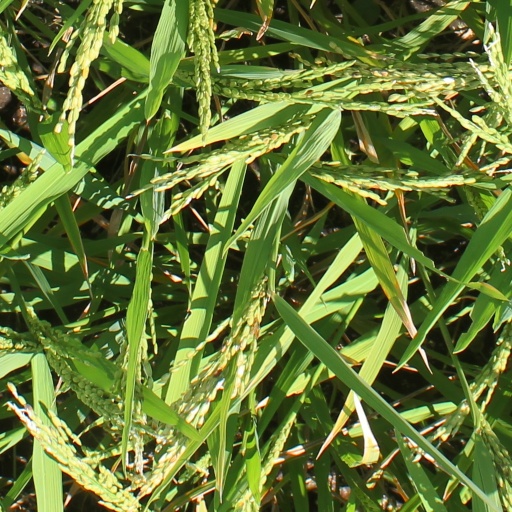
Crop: rice